Pomona College

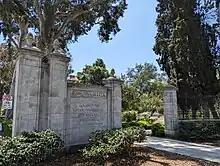
The Pomona College gates

Pomona's campus is in Claremont, California, an affluent suburban residential community east of downtown Los Angeles. It is directly northwest of the Claremont Village (the city's downtown commercial district) and directly south of the other contiguous Claremont Colleges. The area has a Mediterranean climate and consists of a gentle slope from the alluvial fan of San Antonio Creek in the San Gabriel Mountains to the north.